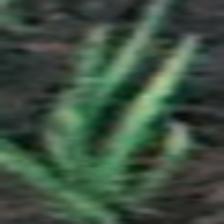
Label: single